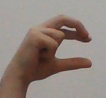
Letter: thal